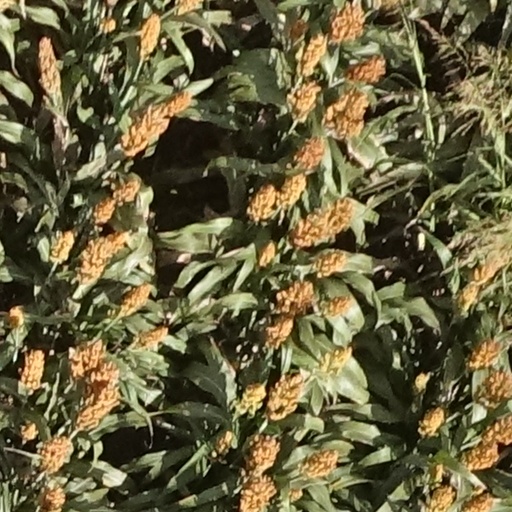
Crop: sorghum